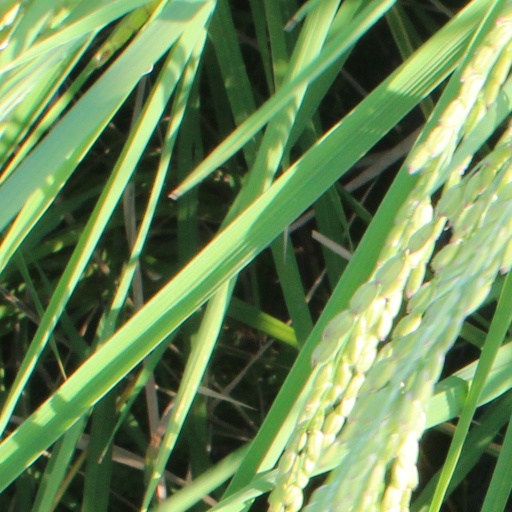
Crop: rice